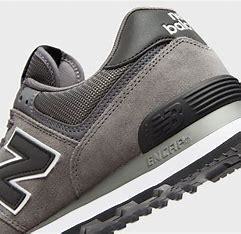
Brand: New
Model: Balance New Balance 574